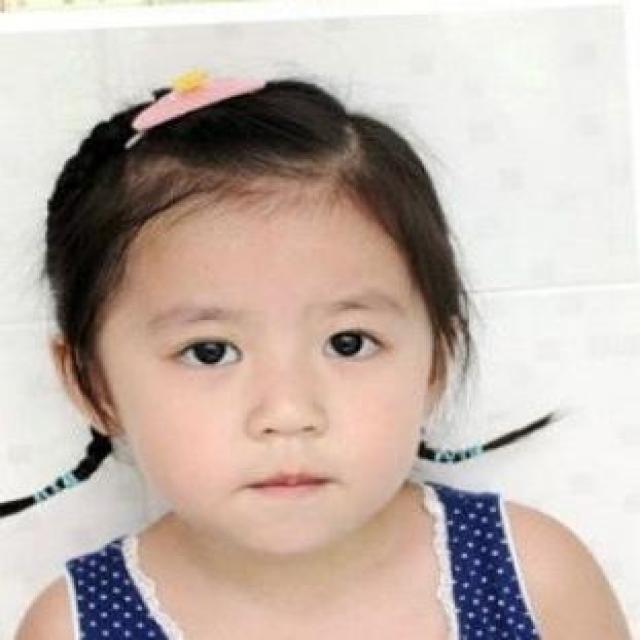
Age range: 0-12